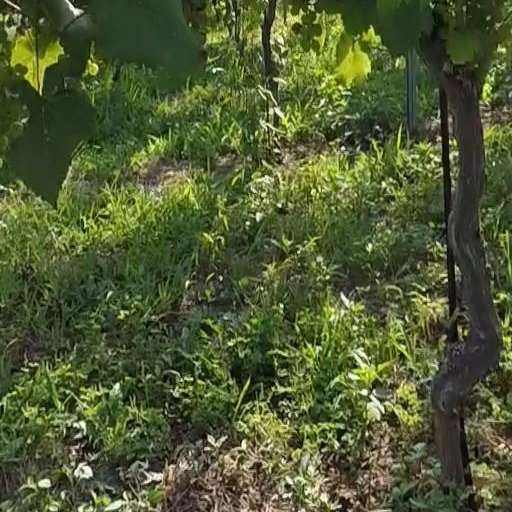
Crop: grape